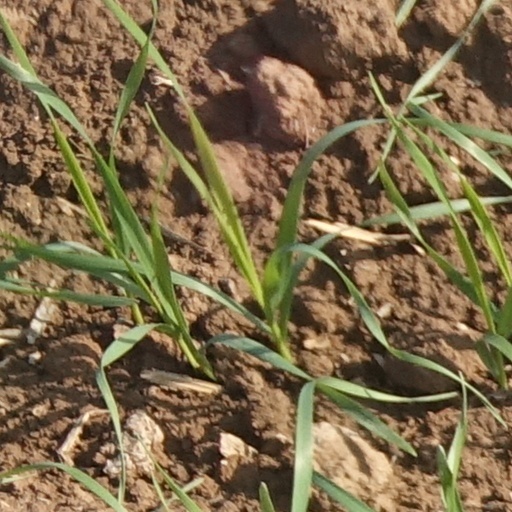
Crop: wheat